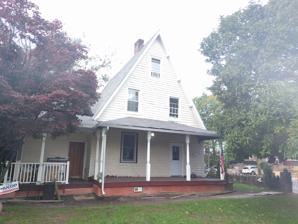
Building: Independence Manor
Country: United States of America
Year built: 1897